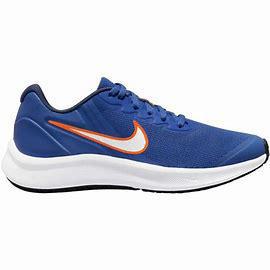
Brand: Nike
Model: Star Runner 3